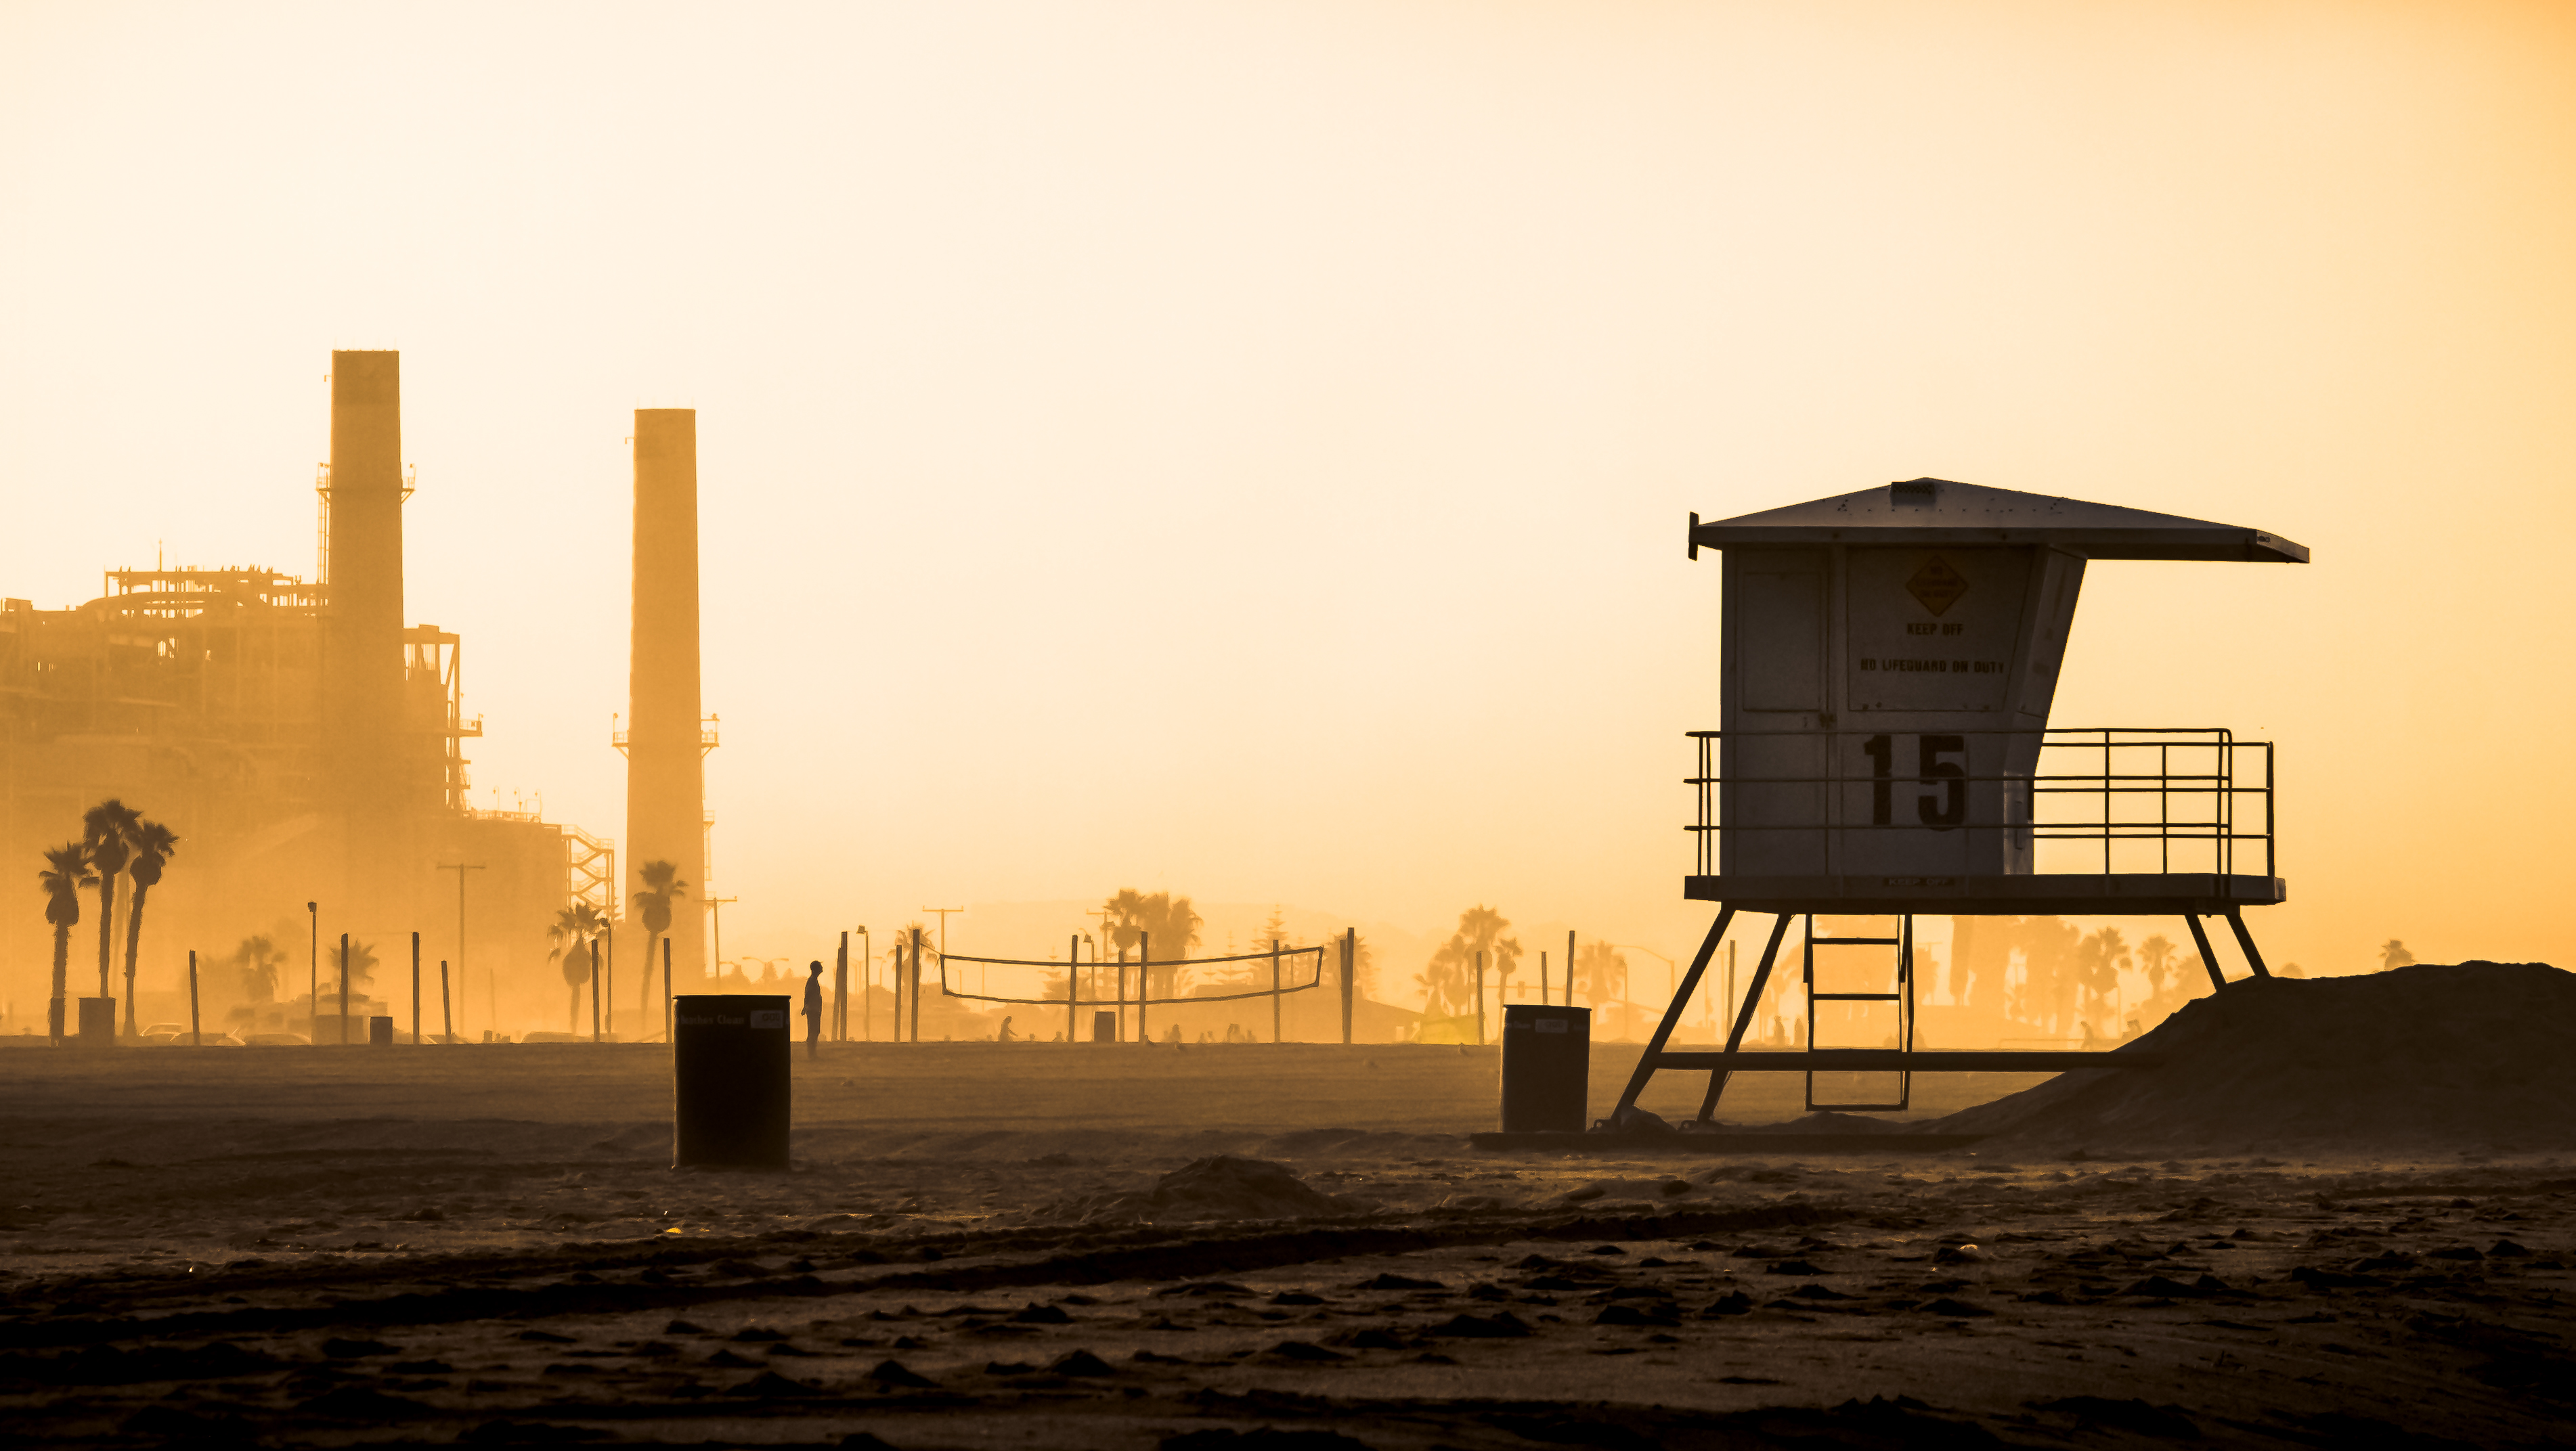
beach, sea, coast, sand, ocean, horizon, silhouette, light, plant, sun, sunrise, sunset, skyline, morning, dawn, city, lifeguard, travel, dusk, evening, surf, orange, tower, shadow, usa, yellow, california, power, can, gas, trash, county, huntington, stacks, flue, atmospheric phenomenon